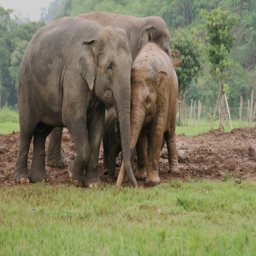
Several large elephants standing in a mud field.
Two elephants cross trunks as they stand in the grass and dirt.
a number of elephants near one another in a field with trees in the background
Four elephants crowded closely together in a clearing.
A family of elephants stand close to each other.